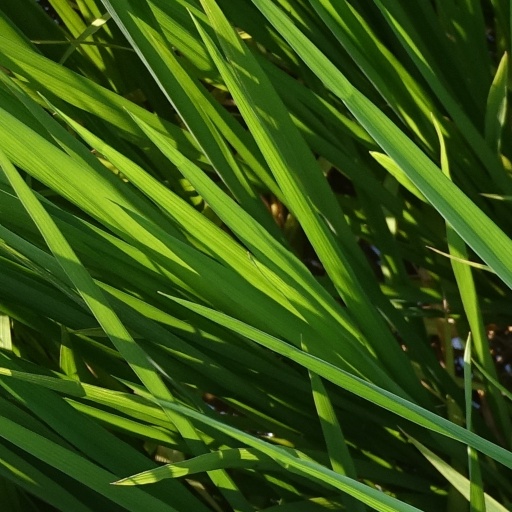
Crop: rice